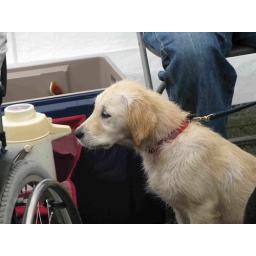
Alix is a female golden retriever and a service dog in training. Picture taken by the foster family of Alien.